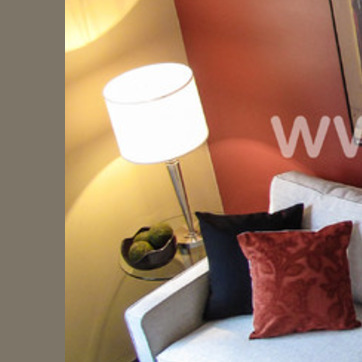
Material: metal